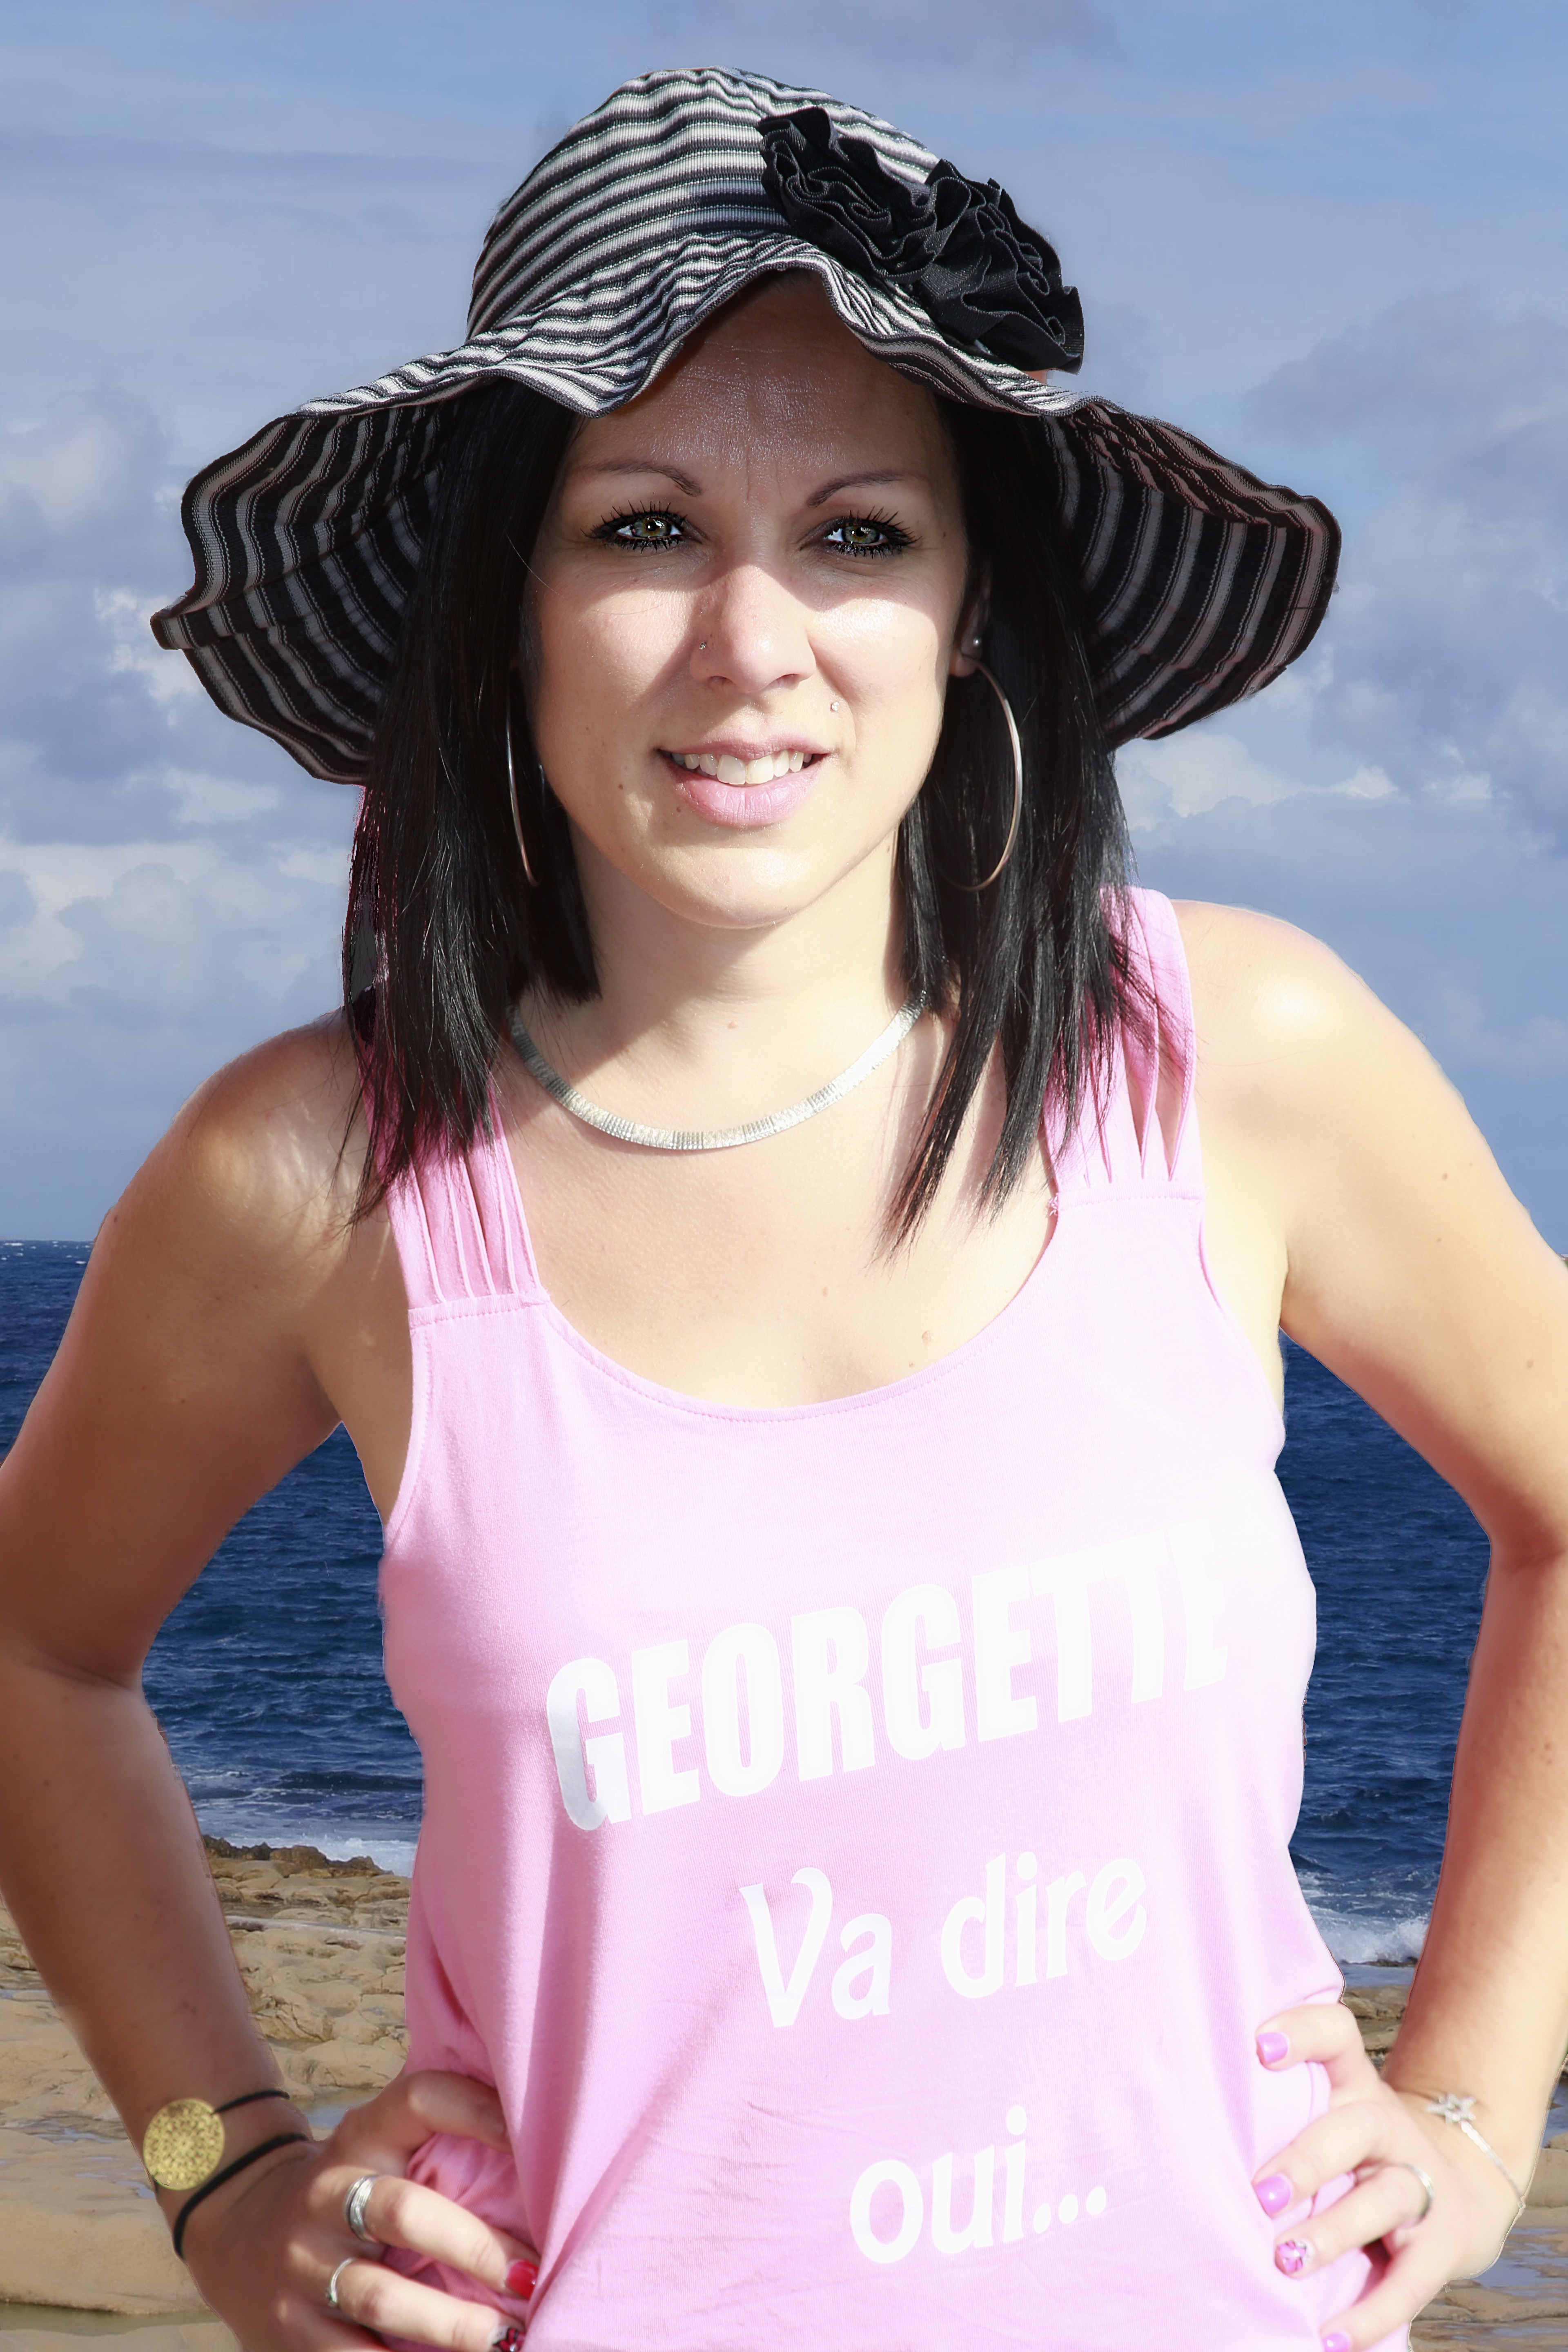
sea, nature, person, girl, woman, sunlight, summer, seaside, portrait, model, relax, holiday, child, fashion, clothing, lady, facial expression, smile, swimwear, dress, skin, beauty, abdomen, photo shoot